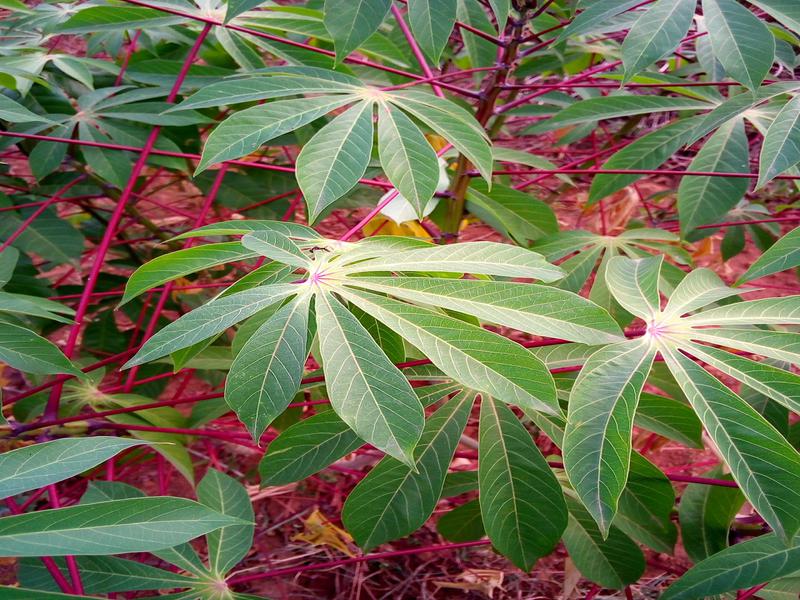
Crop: cassava
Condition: healthy